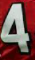
Number: 4